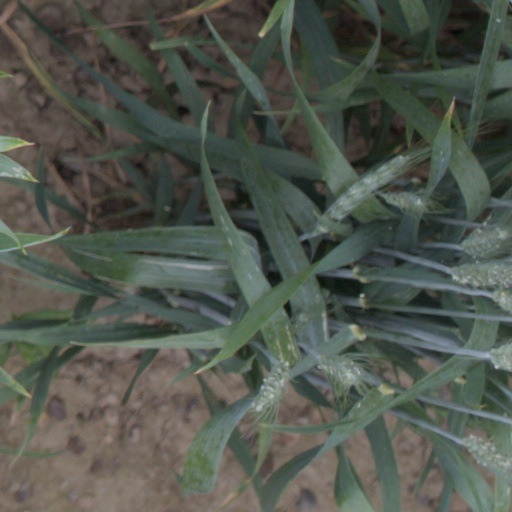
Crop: wheat